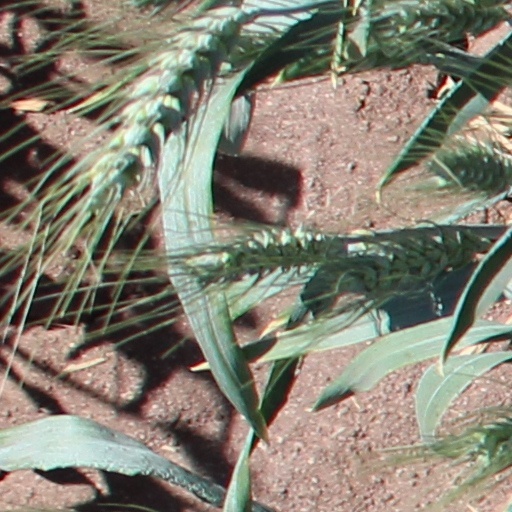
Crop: wheat